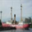
Label: ship